Charlotte Schulz

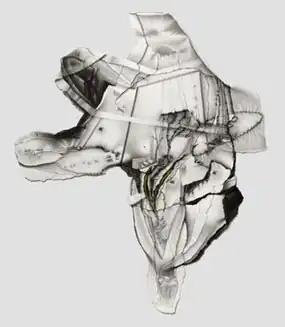
Charlotte Schulz, "Traversing an Open Interior", charcoal and pastel on paper, 47" x 39" x 1", 2017–8.

Schulz's surfaces function like screens onto which she projects and layers beliefs, emotions, and potential realities or parallel worlds to form purposefully disjointed narratives that suggest a contemporary psychological index; the language poetry-like titles she composes mirror the juxtaposition of visual elements. A 2010 "Village Voice" review describes her work as conveying complex moods moving between comfort and fear rather than clearly delineated narratives, and counts it among a "renaissance in the realm of the fantastical" for realist drawing. Formally, these later drawings explore tensions between real and illusionist space and the sculptural potential of paper, often taking on non-rectangular, object-like configurations that suggest physical, dynamic forces at play.